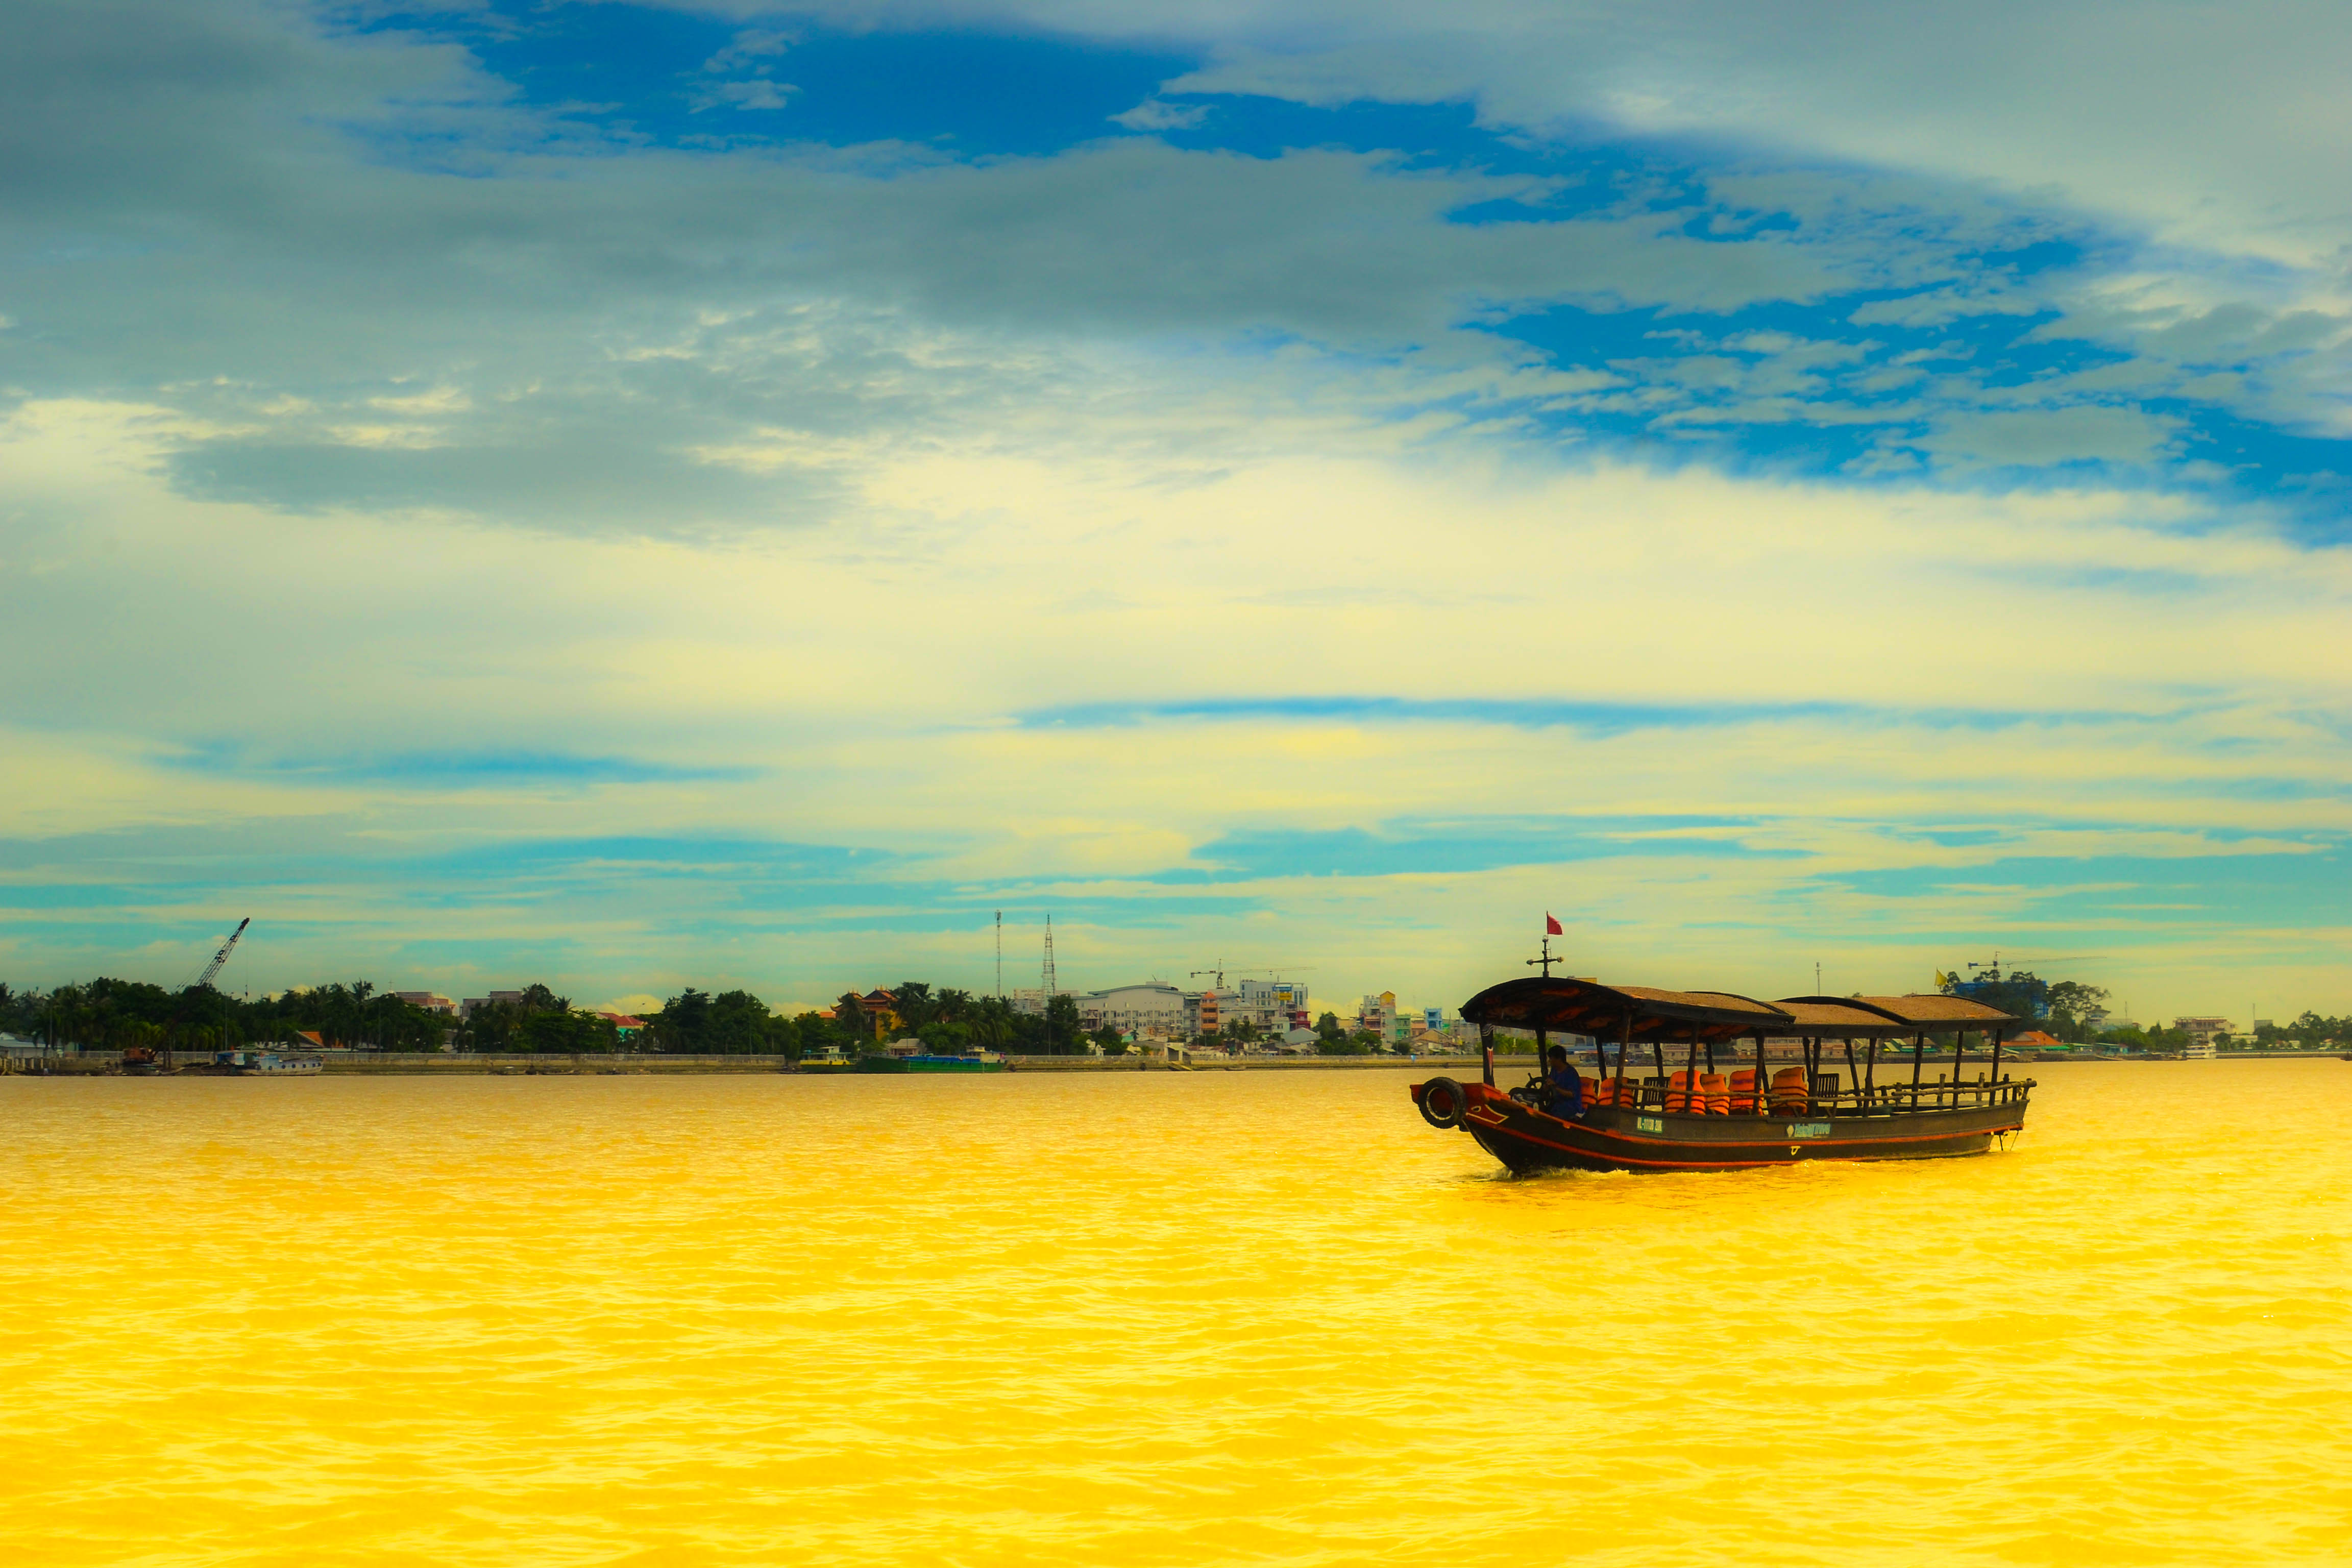
beach, landscape, sea, coast, water, sand, ocean, horizon, cloud, sky, sunrise, sunset, boat, morning, shore, lake, dawn, city, river, summer, travel, dusk, evening, reflection, vehicle, color, bay, seashore, outdoors, colour, vivid, watercraft, yellow river, transportation system